US Naval Bases North Africa

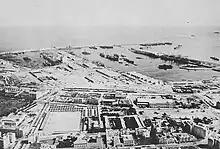
Casablanca Dock Area and Harbor Entrance in 1943. Seabees are repairing the dockside which had been damaged in the shelling of the French ship "Jean Bart" on 8 November 1943.

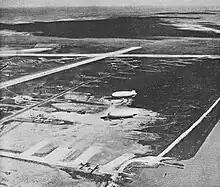
Airfield at Port Lyautey, northwestern, Morocco in 1944 with two runways and blimp station used in U-Boat hunting

Oran, Algeria with the city port and Oran's French Naval base Mers El Kebir 5 miles west of Oran, was developed into a major ship-repair base, a large supply depot, a ship's salvage unit operated at the base, naval radio station, fuel depot and a large Naval hospital. The city of Oran had a population of 200,000. Oran became a major operating base for Allies ships in the western Mediterranean Sea. Oran became the staging and supply base for amphibious operations in North African, Sicily, and then in Italy and France. US Navy Seabee Construction Battalions 54th, 70th, and 120th repaired and built new base facilities at Oran and around Algeria. Seabee built a 30-mile road to Arzeu which has a naval port and airport. Seabee took over and improved the city's power, wells and water system. For the depots, the Seabee installed many new quonset huts. Seabee of the 120th Battalion built a 500-bed hospital, US Navy Base Hospital 9, 3 miles south of Oran. At St. Remy, 10 miles southeast of Oran, Seabee of the 120th built an ammunition depot with 29 ammunition magazines. At each location, a Seabee base camp was built, as the Seabee built and maintained each base. The Free French Army consolidated its troops at Oran. The Free French Army built a large base camp and trained its troops at Oran. The Free French Army joined the Allied Army in the invasion of Southern France and on to the Liberation of Paris.